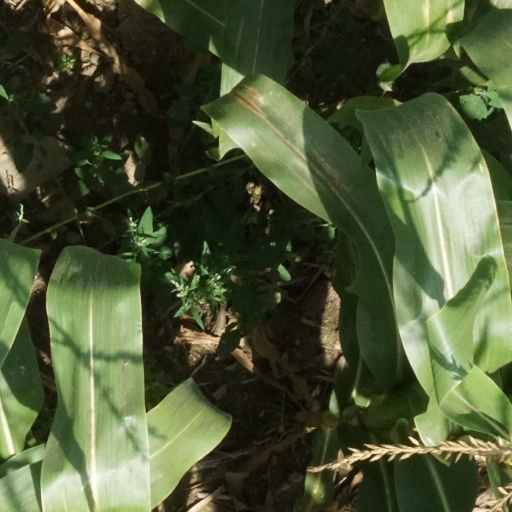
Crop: maize; corn